Diogo Rodrigues

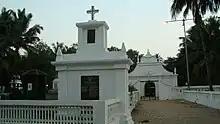
Roiz-Rodrigues Family Monument at Colva, Goa

Rodrigues married a woman belonging to the Prabhu (Prabhu Dessai - As today) family of Hindu feudal lords called Vitola Porob Dessay before 29 November 1512 and they had two sons, Dom Nicolau Roiz and Dom Inácio Roiz, as recorded in the letters available at the archives with document number ANTT: CC II, 35-162. The family used the diminutive of Roiz instead of its simple form Rodrigues until the late 19th century as the family name. The standing monument in Colva, Goa is the existing burial structural evidence with inscriptions of the Roiz (Rodrigues) family in Goa. This monument was rebuilt to a bigger structure in 1857 and still stands intact from 2 May 1857, as one of the great grandsons of D. Diogo died suddenly due to illness at a young age of 38 years, namely Dom Sebastião Francisco Roiz. The monument inscription reads: ""Eis os restos de Seb F Roiz fala 18-8-1855 de 38 annos colla 2-5-57 ese pede aos viand pater no p'sua alma"". In English translation: "This is the resting place of Sebastião Francisco Roiz who died on 18-08-1855 at 38 years of age and this monument was built in memory of him on the 02-05-1857 and for the resting of his family members". This is the only family in Colva of Goa with Roiz (Rodrigues) ancestry and one part of the descendants from his son Nicolau still live in the ancestral house that was built by Rodrigues in Colva, Goa and still owned parts of Colva beach property until the 21st century under Indian governance. The family monument is maintained by various family descendant members until date.